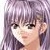
Portrait style: Anime Portrait